Hack Meyers

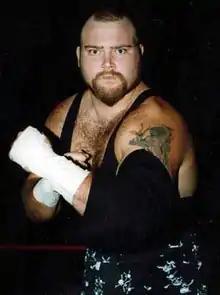
Hack Meyers in 2005.

Donald Haviland (December 7, 1973 – December 5, 2015) was an American professional wrestler, better known by his ring name, Hack Meyers. He was best known for his time in Extreme Championship Wrestling from 1993 to 1996.